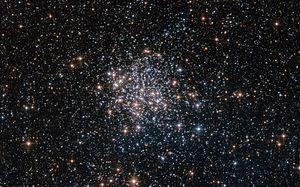
NGC 1854 est un amas globulaire situé dans la de la Dorade. Cet amas est situé dans le Grand Nuage de Magellan. L'astronome australien James Dunlop l'a découvert en 1826. La nébuleuse au sud-est de l'amas est NGC 1858.